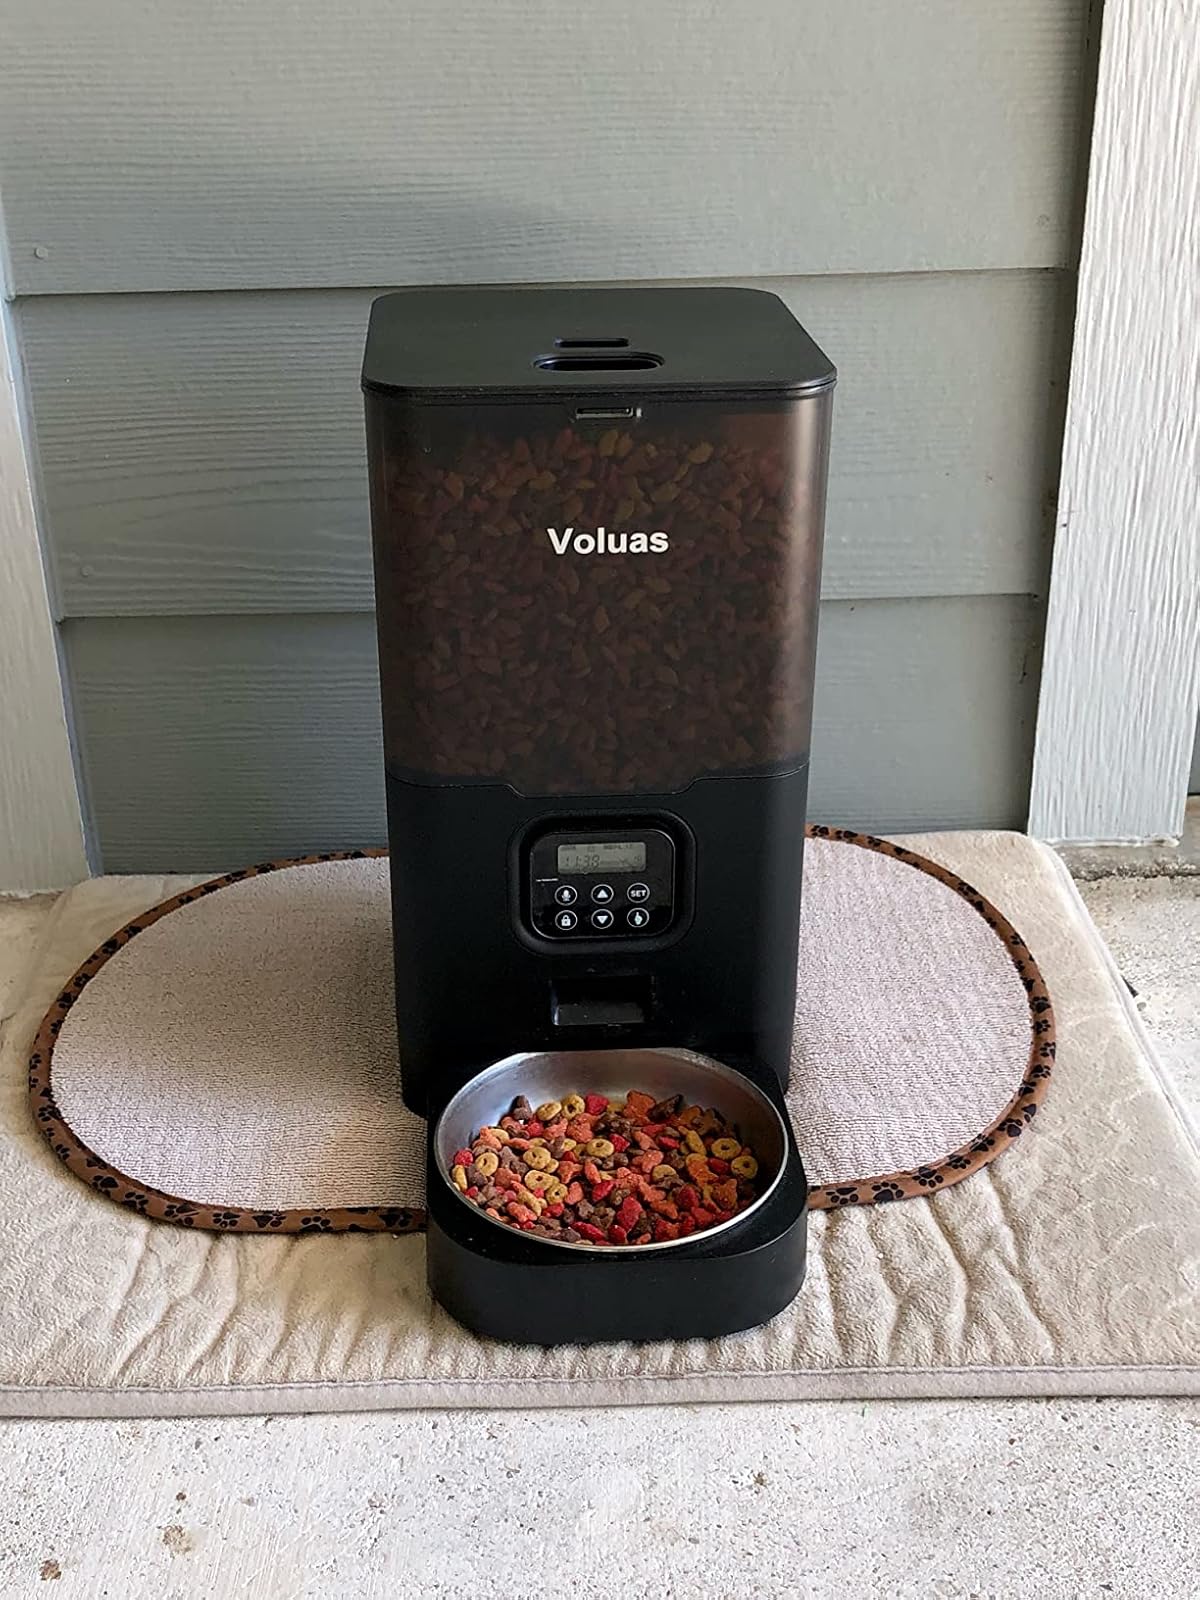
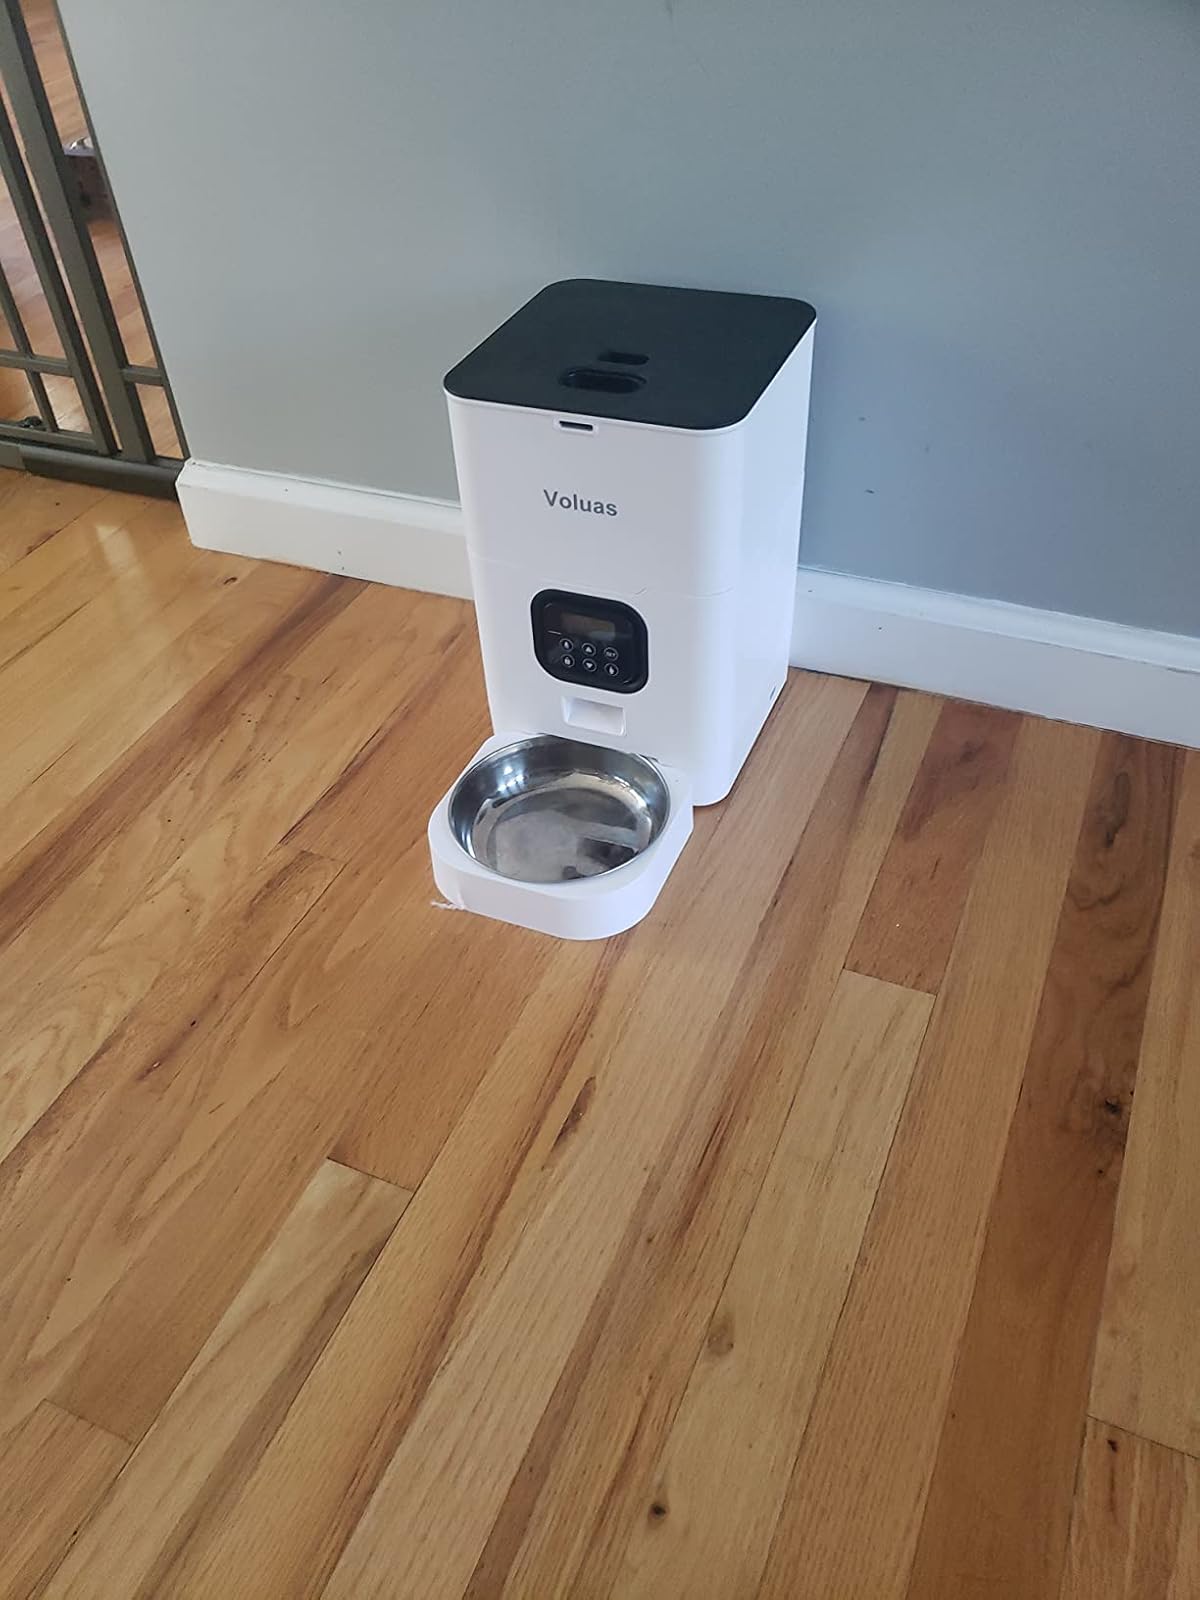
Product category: items_feeder
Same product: no